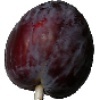
Label: Plum 1